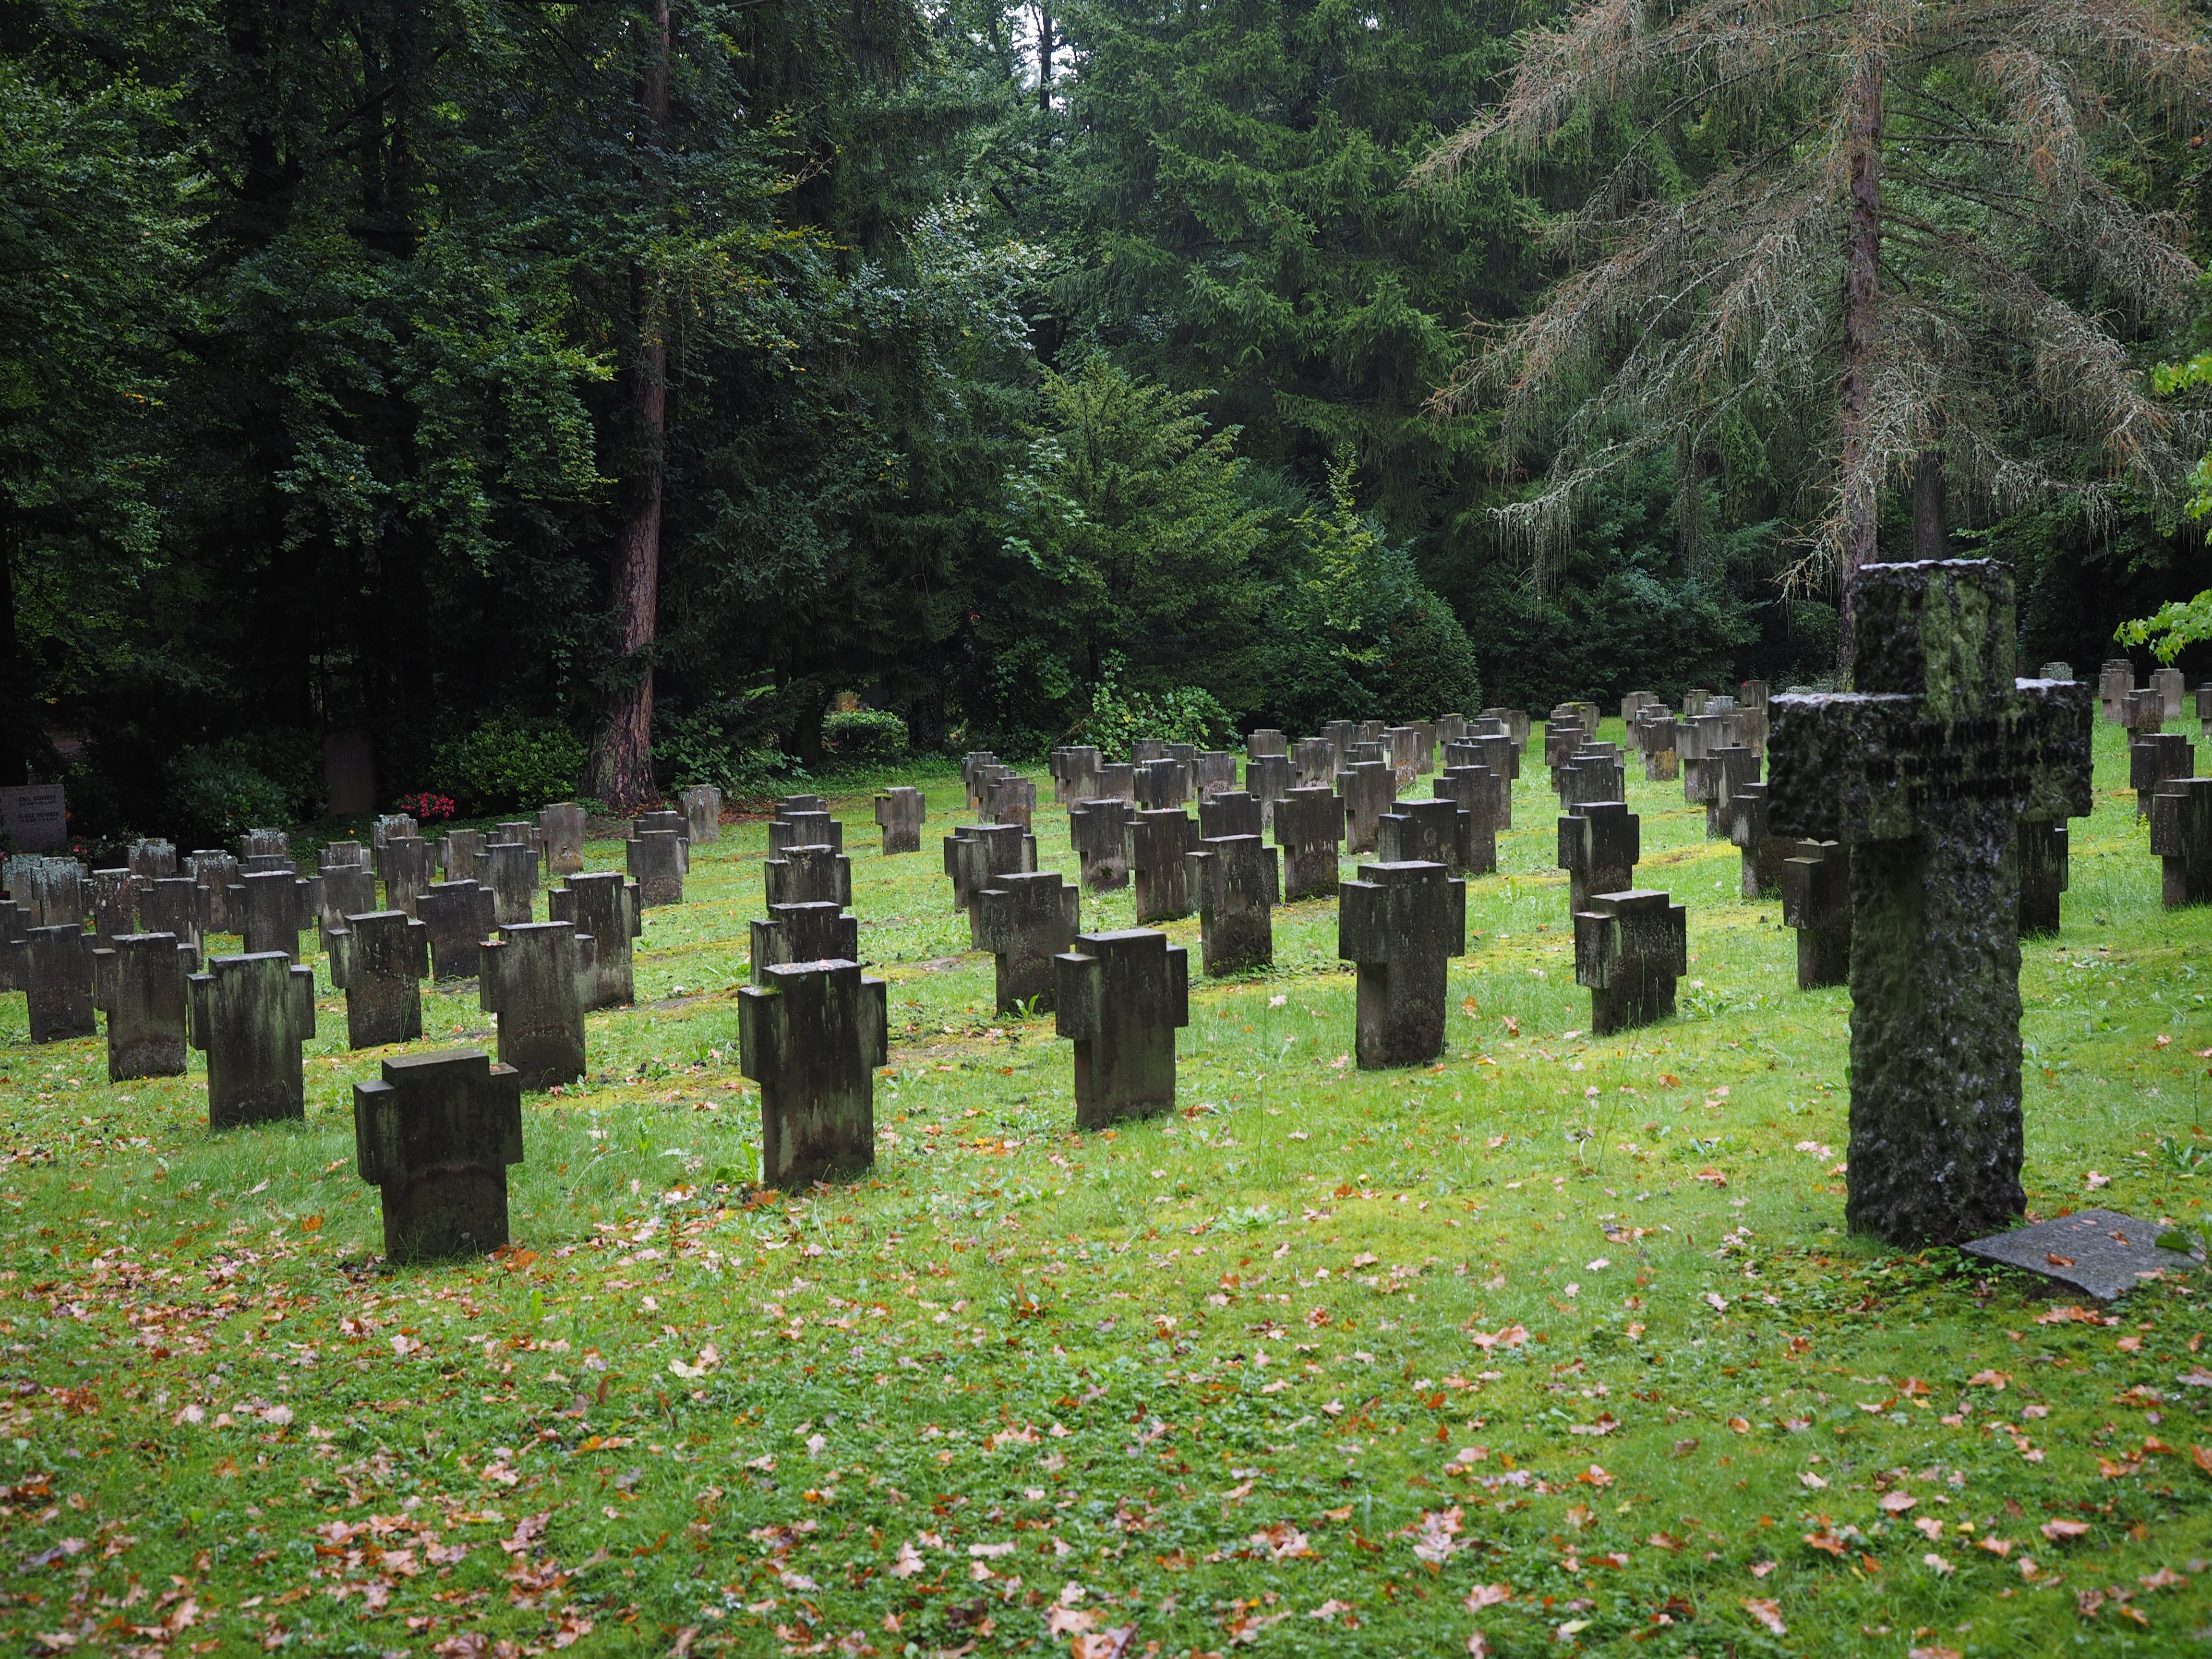
dark, cemetery, tombstone, grave, headstone, gloomy, tomb, woodland, graves, past, resting place, soldiers graves, last calm, woodland cemetery, cenotaph, geographical feature, forest cemetery stuttgart